List of villages in Khmelnytskyi Oblast

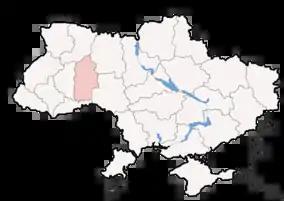
Map of the Khmelnytskyi Oblast

The following is a list of villages in Khmelnytskyi Oblast in Ukraine, categorised by Raion.